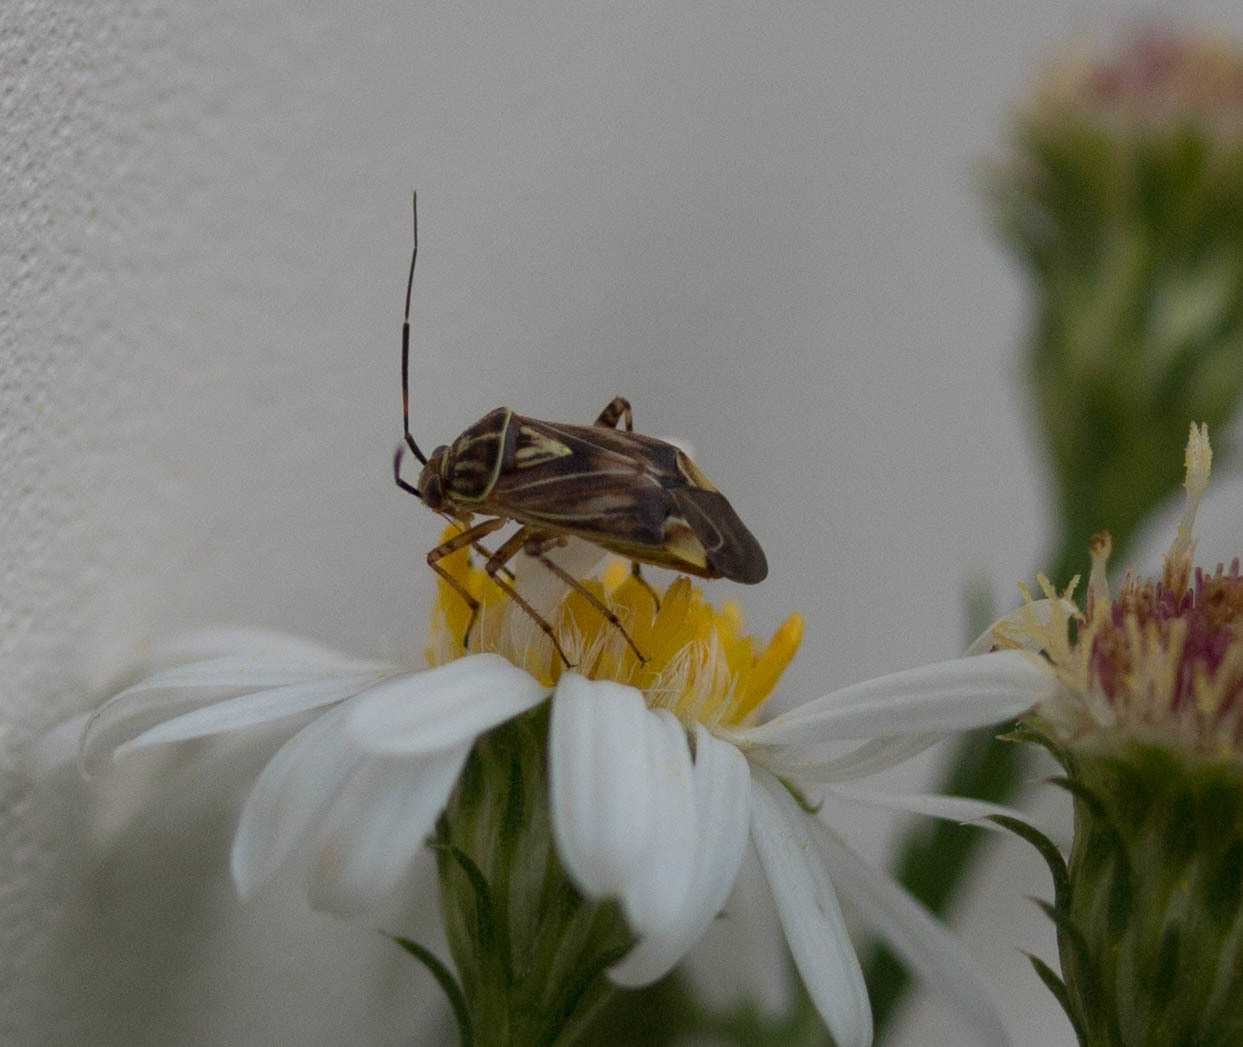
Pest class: lygus_bug